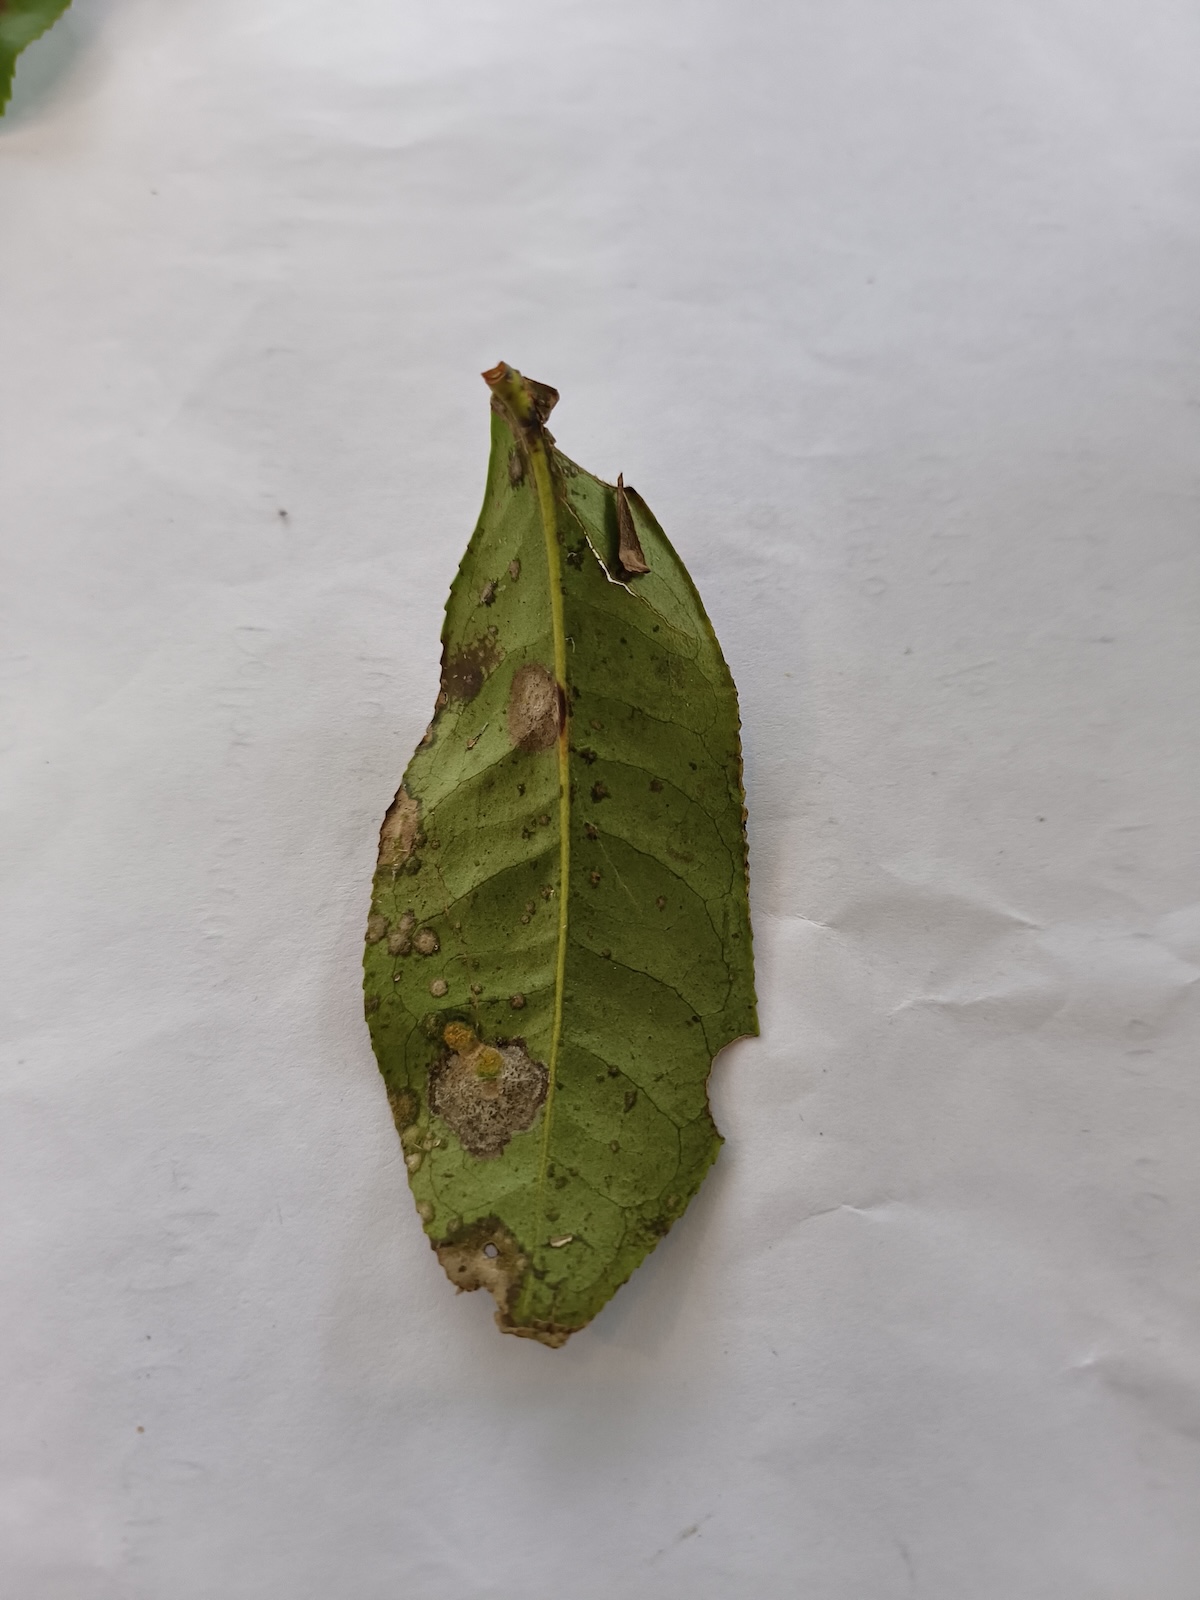
Label: Brown Blight